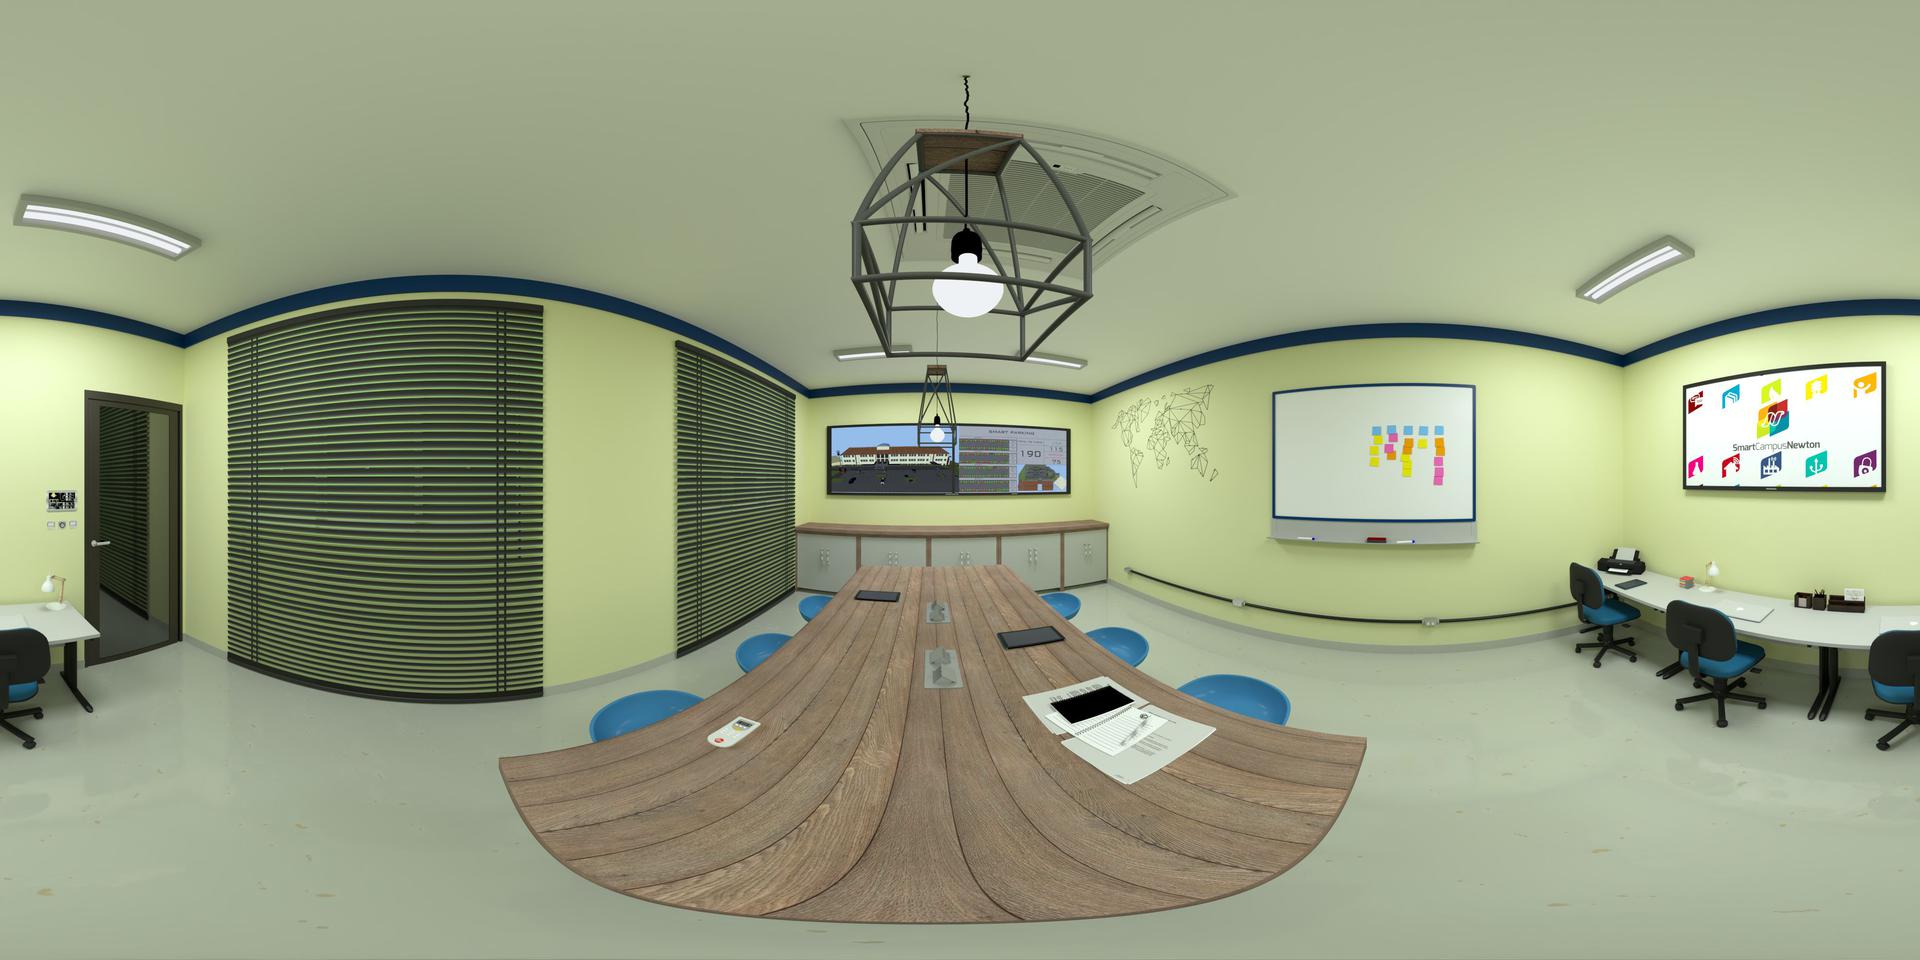
Referred object: door

Referred object: the geometric metal ceiling light